Dreamcast light guns

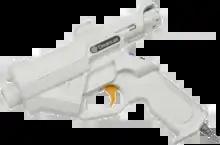
The official Sega light gun.

The Dreamcast video game console had several light guns released as accessories during its lifespan. The official light gun from Sega was released in Europe and Asia; in the United States, it was previewed in magazines preceding the console's release, but it ultimately never released due to concerns about bad press in the wake of the Columbine High School massacre. Instead, an officially licensed light gun was released by Mad Catz for the U.S. market.